Farrukh Javed

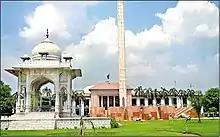
Beautiful view of Punjab Assembly Lahore - panoramio.jpg

Farrukh Javed is a Pakistani politician who was a Member of the Provincial Assembly of the Punjab, from 2002 to May 2018.